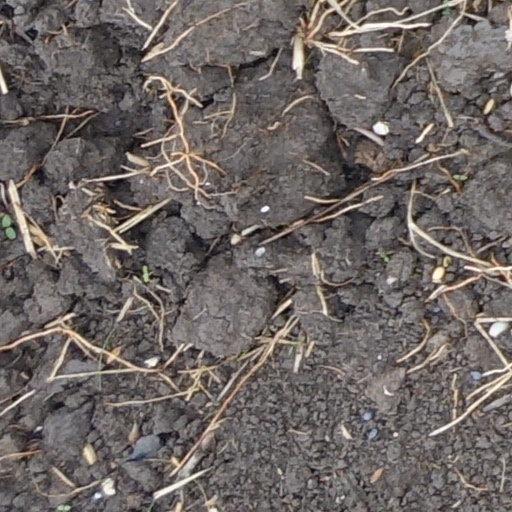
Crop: wheat